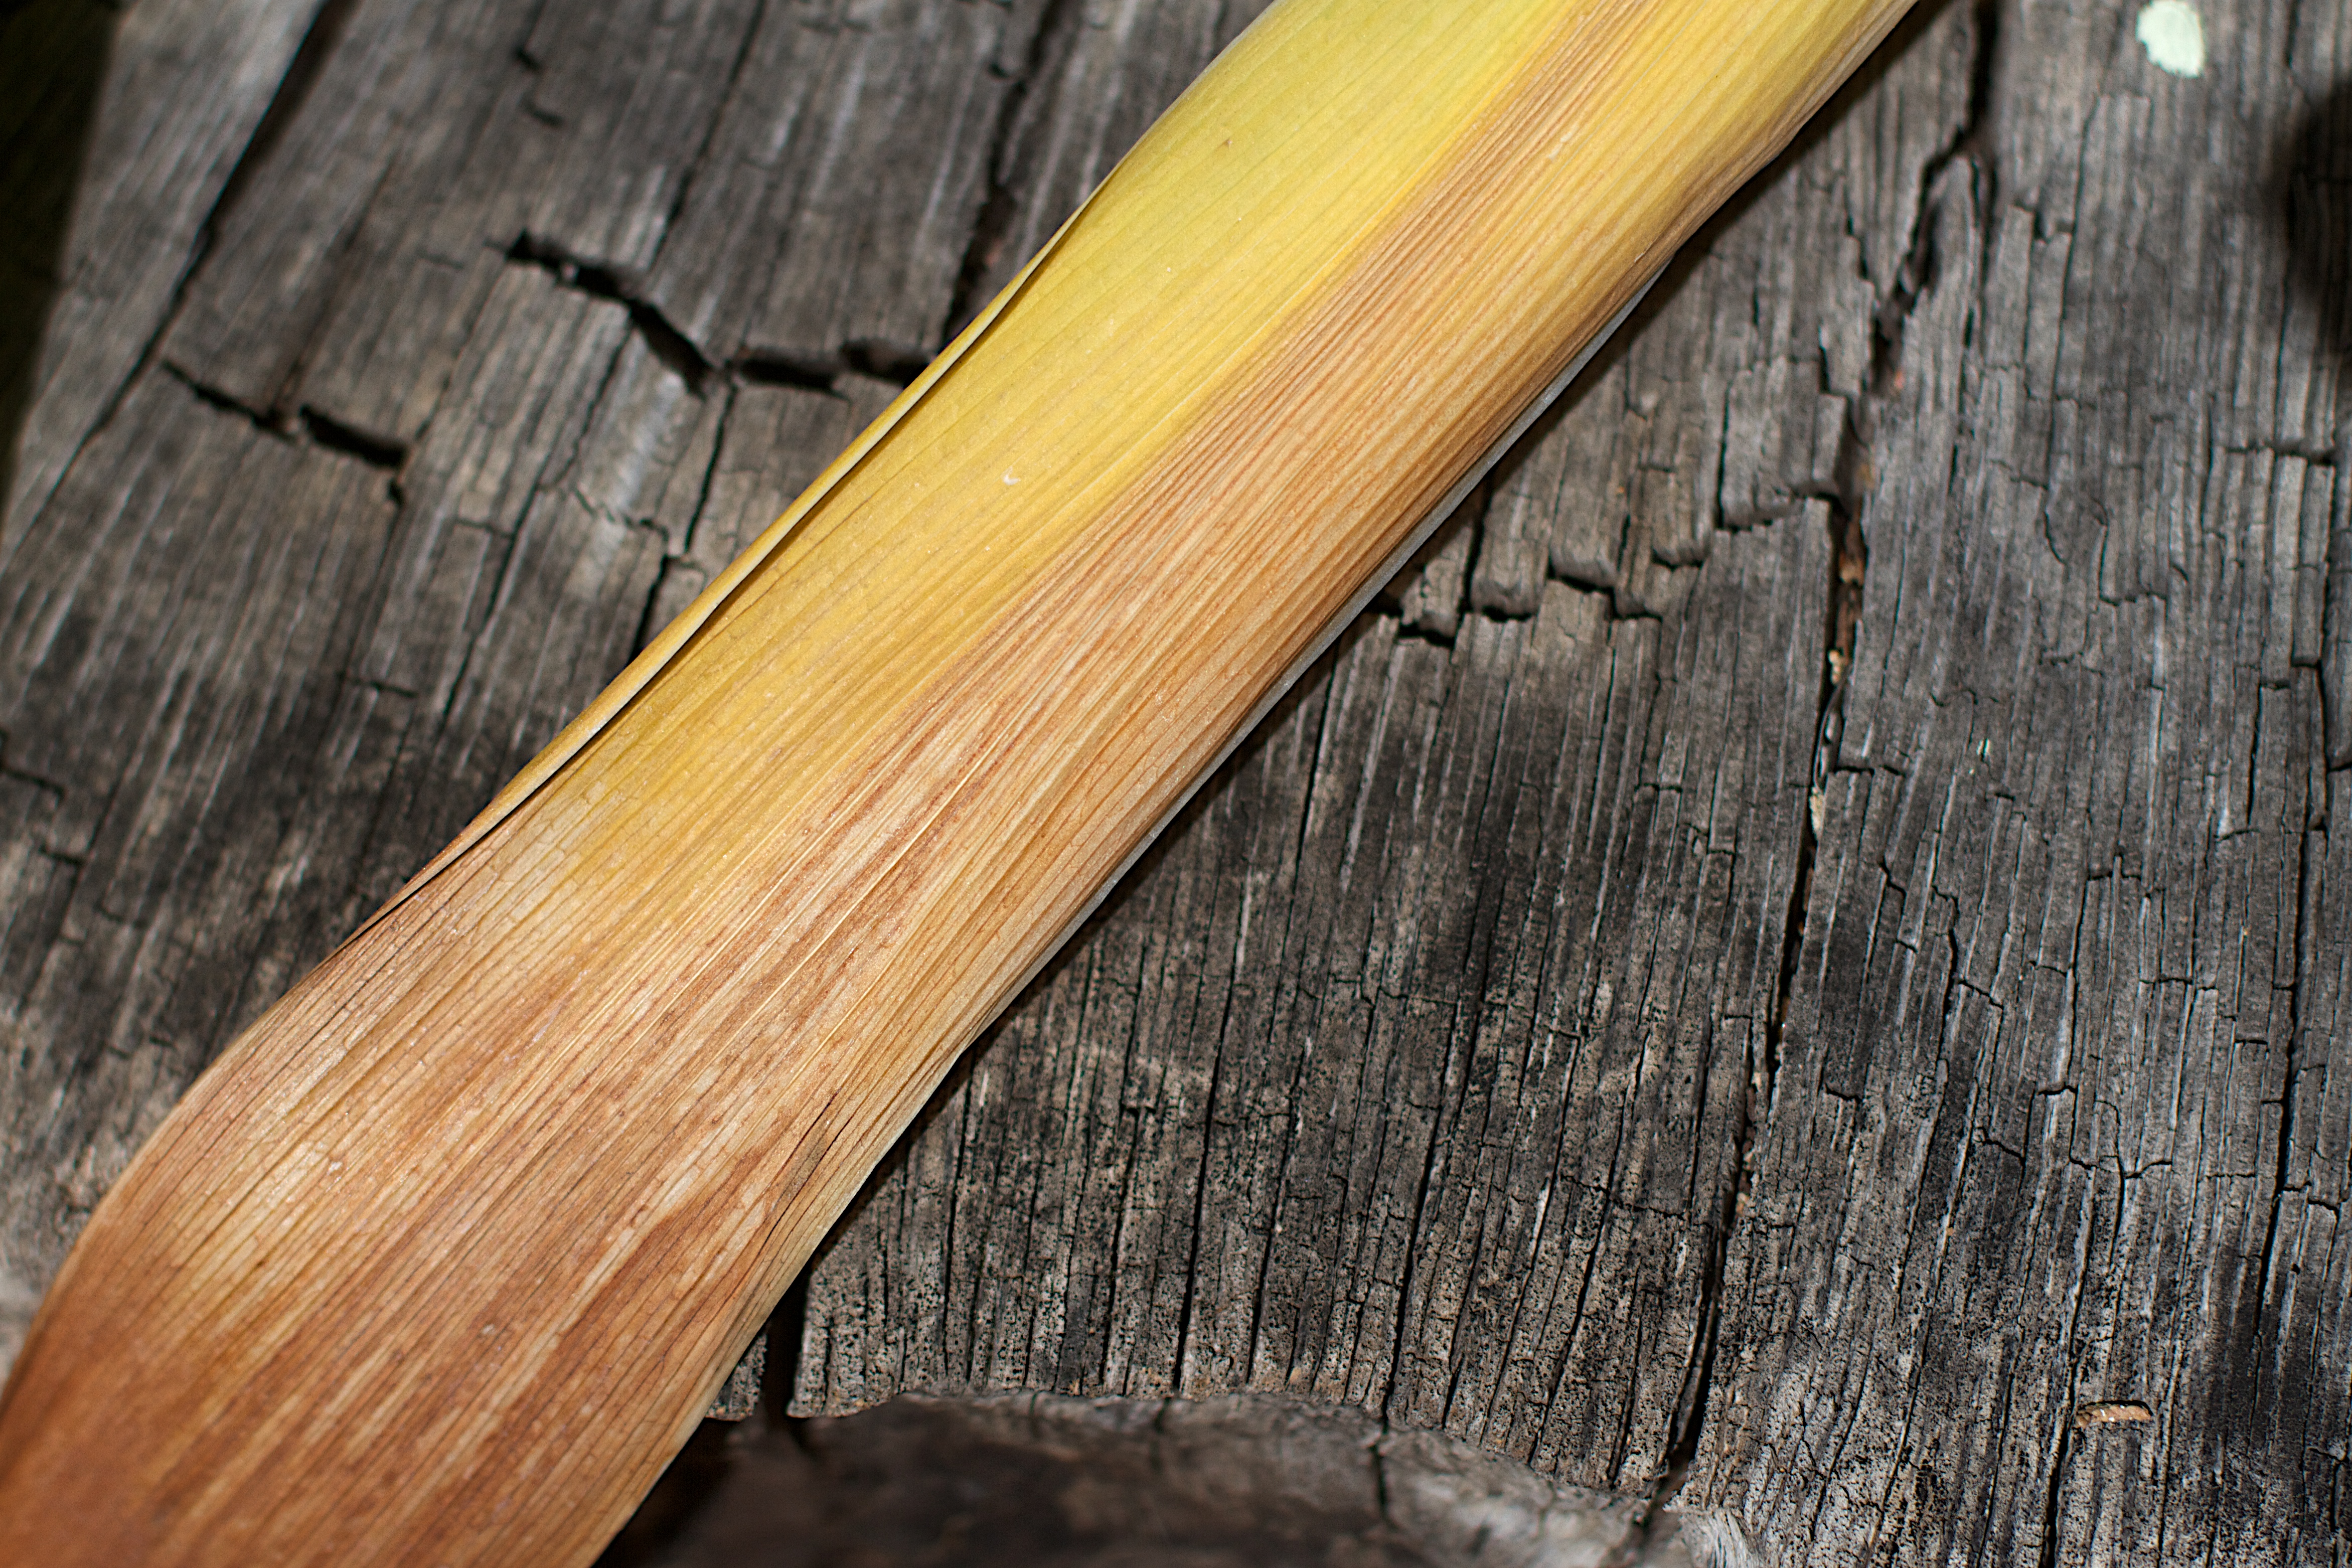
wood, floor, lumber, hardwood, carving, wood stain